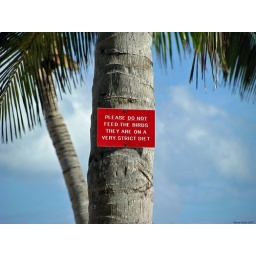
Humorous sign posted on a palm tree in the Bahamas